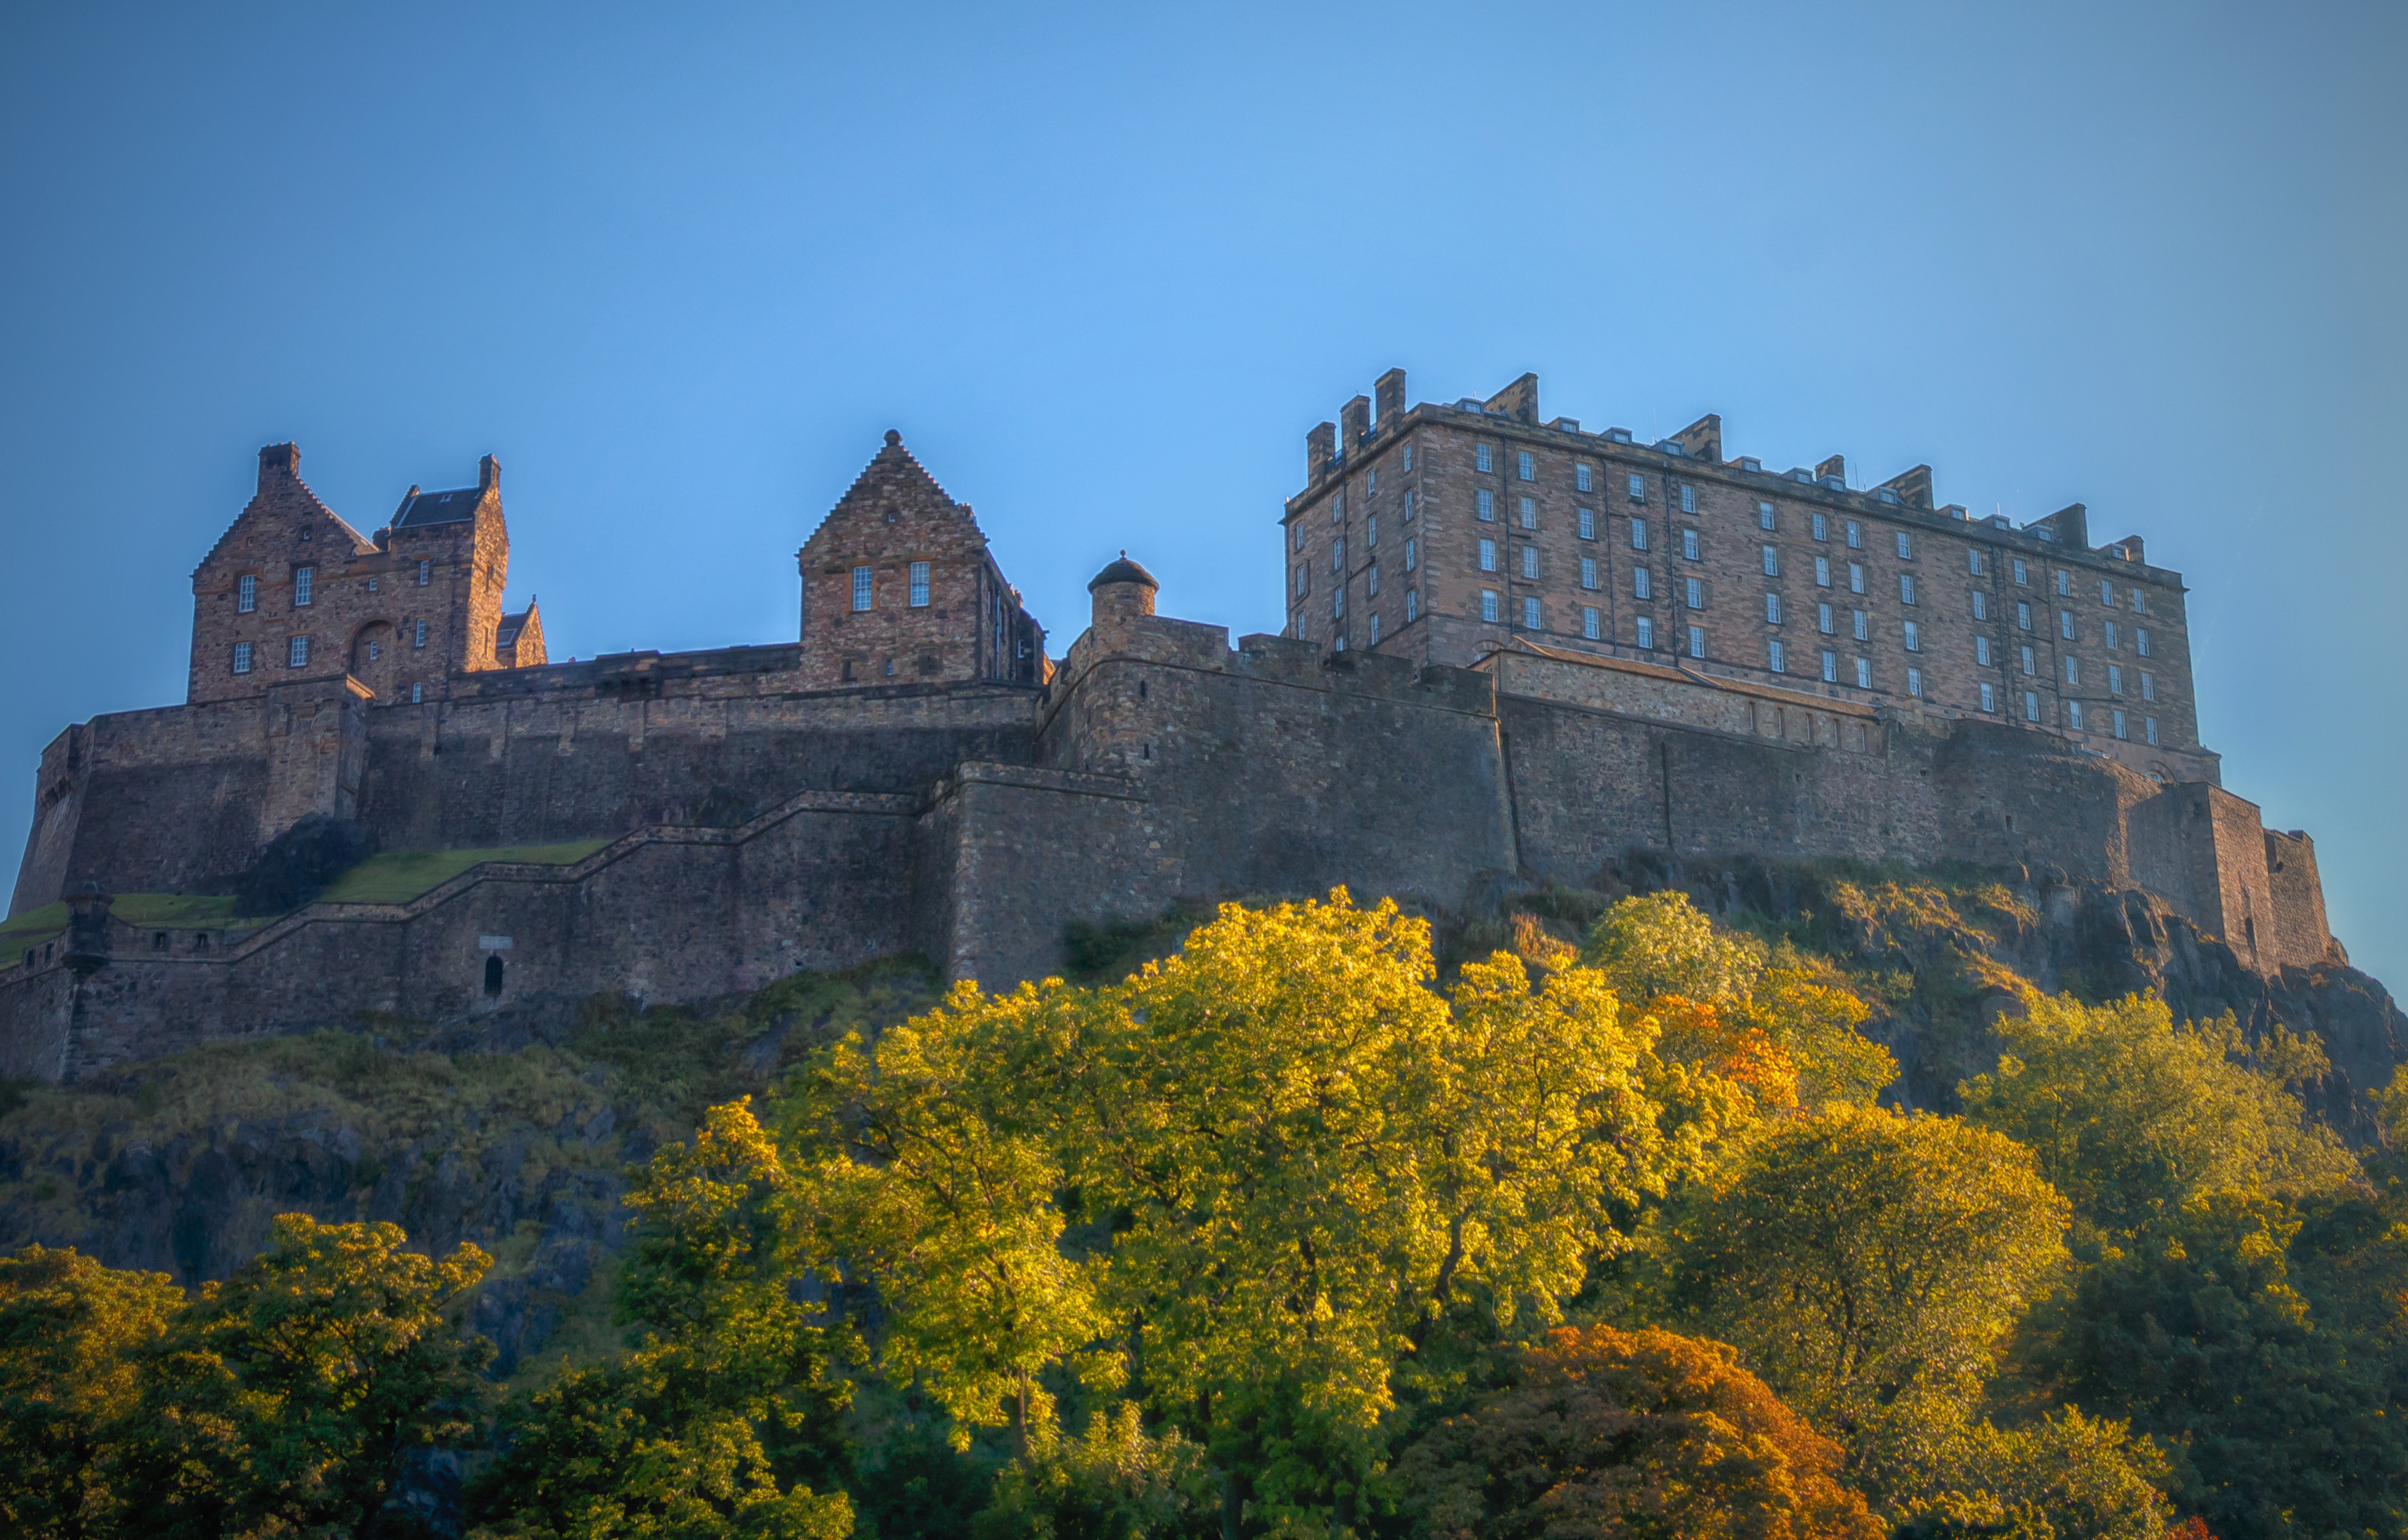
flower, building, chateau, autumn, castle, landmark, season, edinburgh, edinburgh castle, edinburg